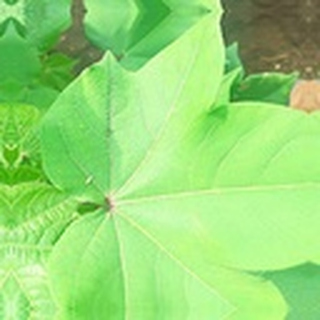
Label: healthy_cotton